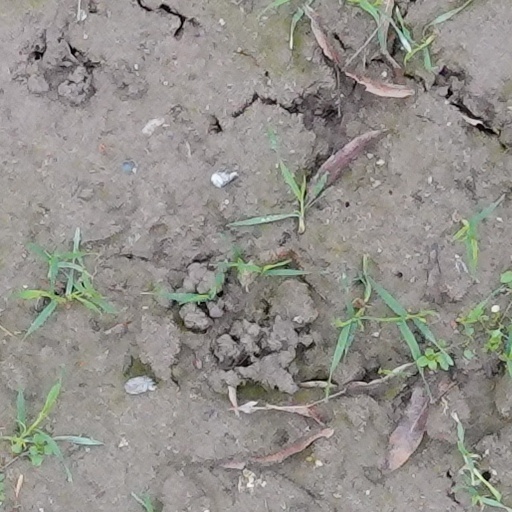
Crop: wheat